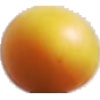
Label: cherry_wax_yellow